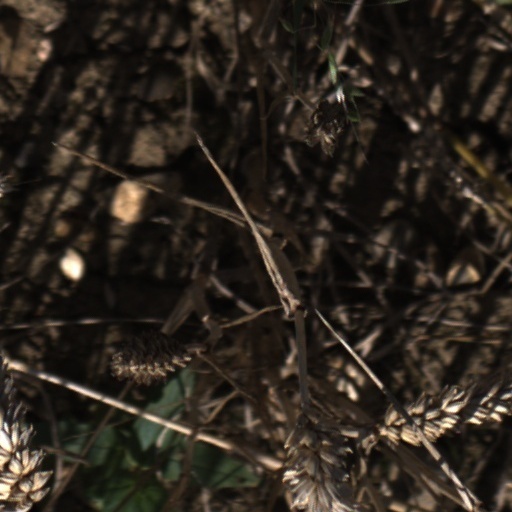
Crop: wheat